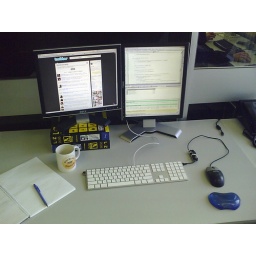
I'm in hardware experimentation mode, trying out a mac keyboard and a &amp;quot;dedicated-to-code&amp;quot; screen which is flipped 90 degrees.